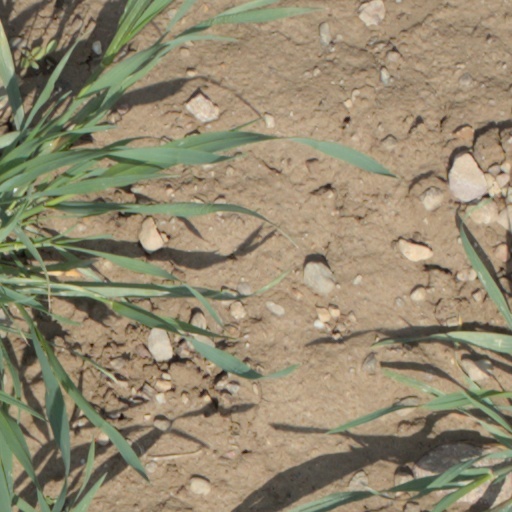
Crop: wheat